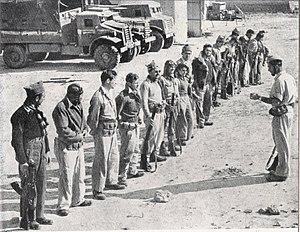
L’Opération Yoav est une opération militaire de la Guerre israélo-arabe de 1948-1949. Elle fut menée du 15 au 22 octobre avec pour objectif de désenclaver les implantations du Néguev et les forces de la 12ᵉ brigade du Palmah encerclées par les forces égyptiennes.